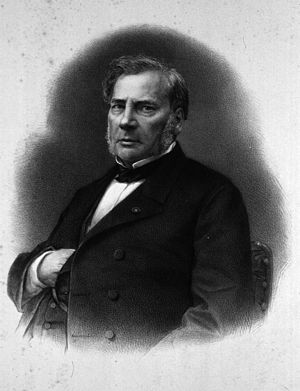
Copleymedaljen / Modtagere af medaljen / 1851–1900
Copleymedaljen er en pris givet af Royal Society of London for fremragende præstationer i forskning inden for enhver gren af naturvidenskaben, vekslende mellem de fysiske videnskaber og de biologiske videnskaber. Medaljen, der uddeles årligt, er den ældste Royal Society-medalje, der stadig uddeles, idet den første gang blev givet i 1731 til Stephen Gray. Den første kvinde, der fik medaljen var Dorothy Crowfoot Hodgkin i 1976.